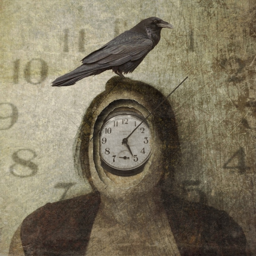
the raven upon a man with a face of time .